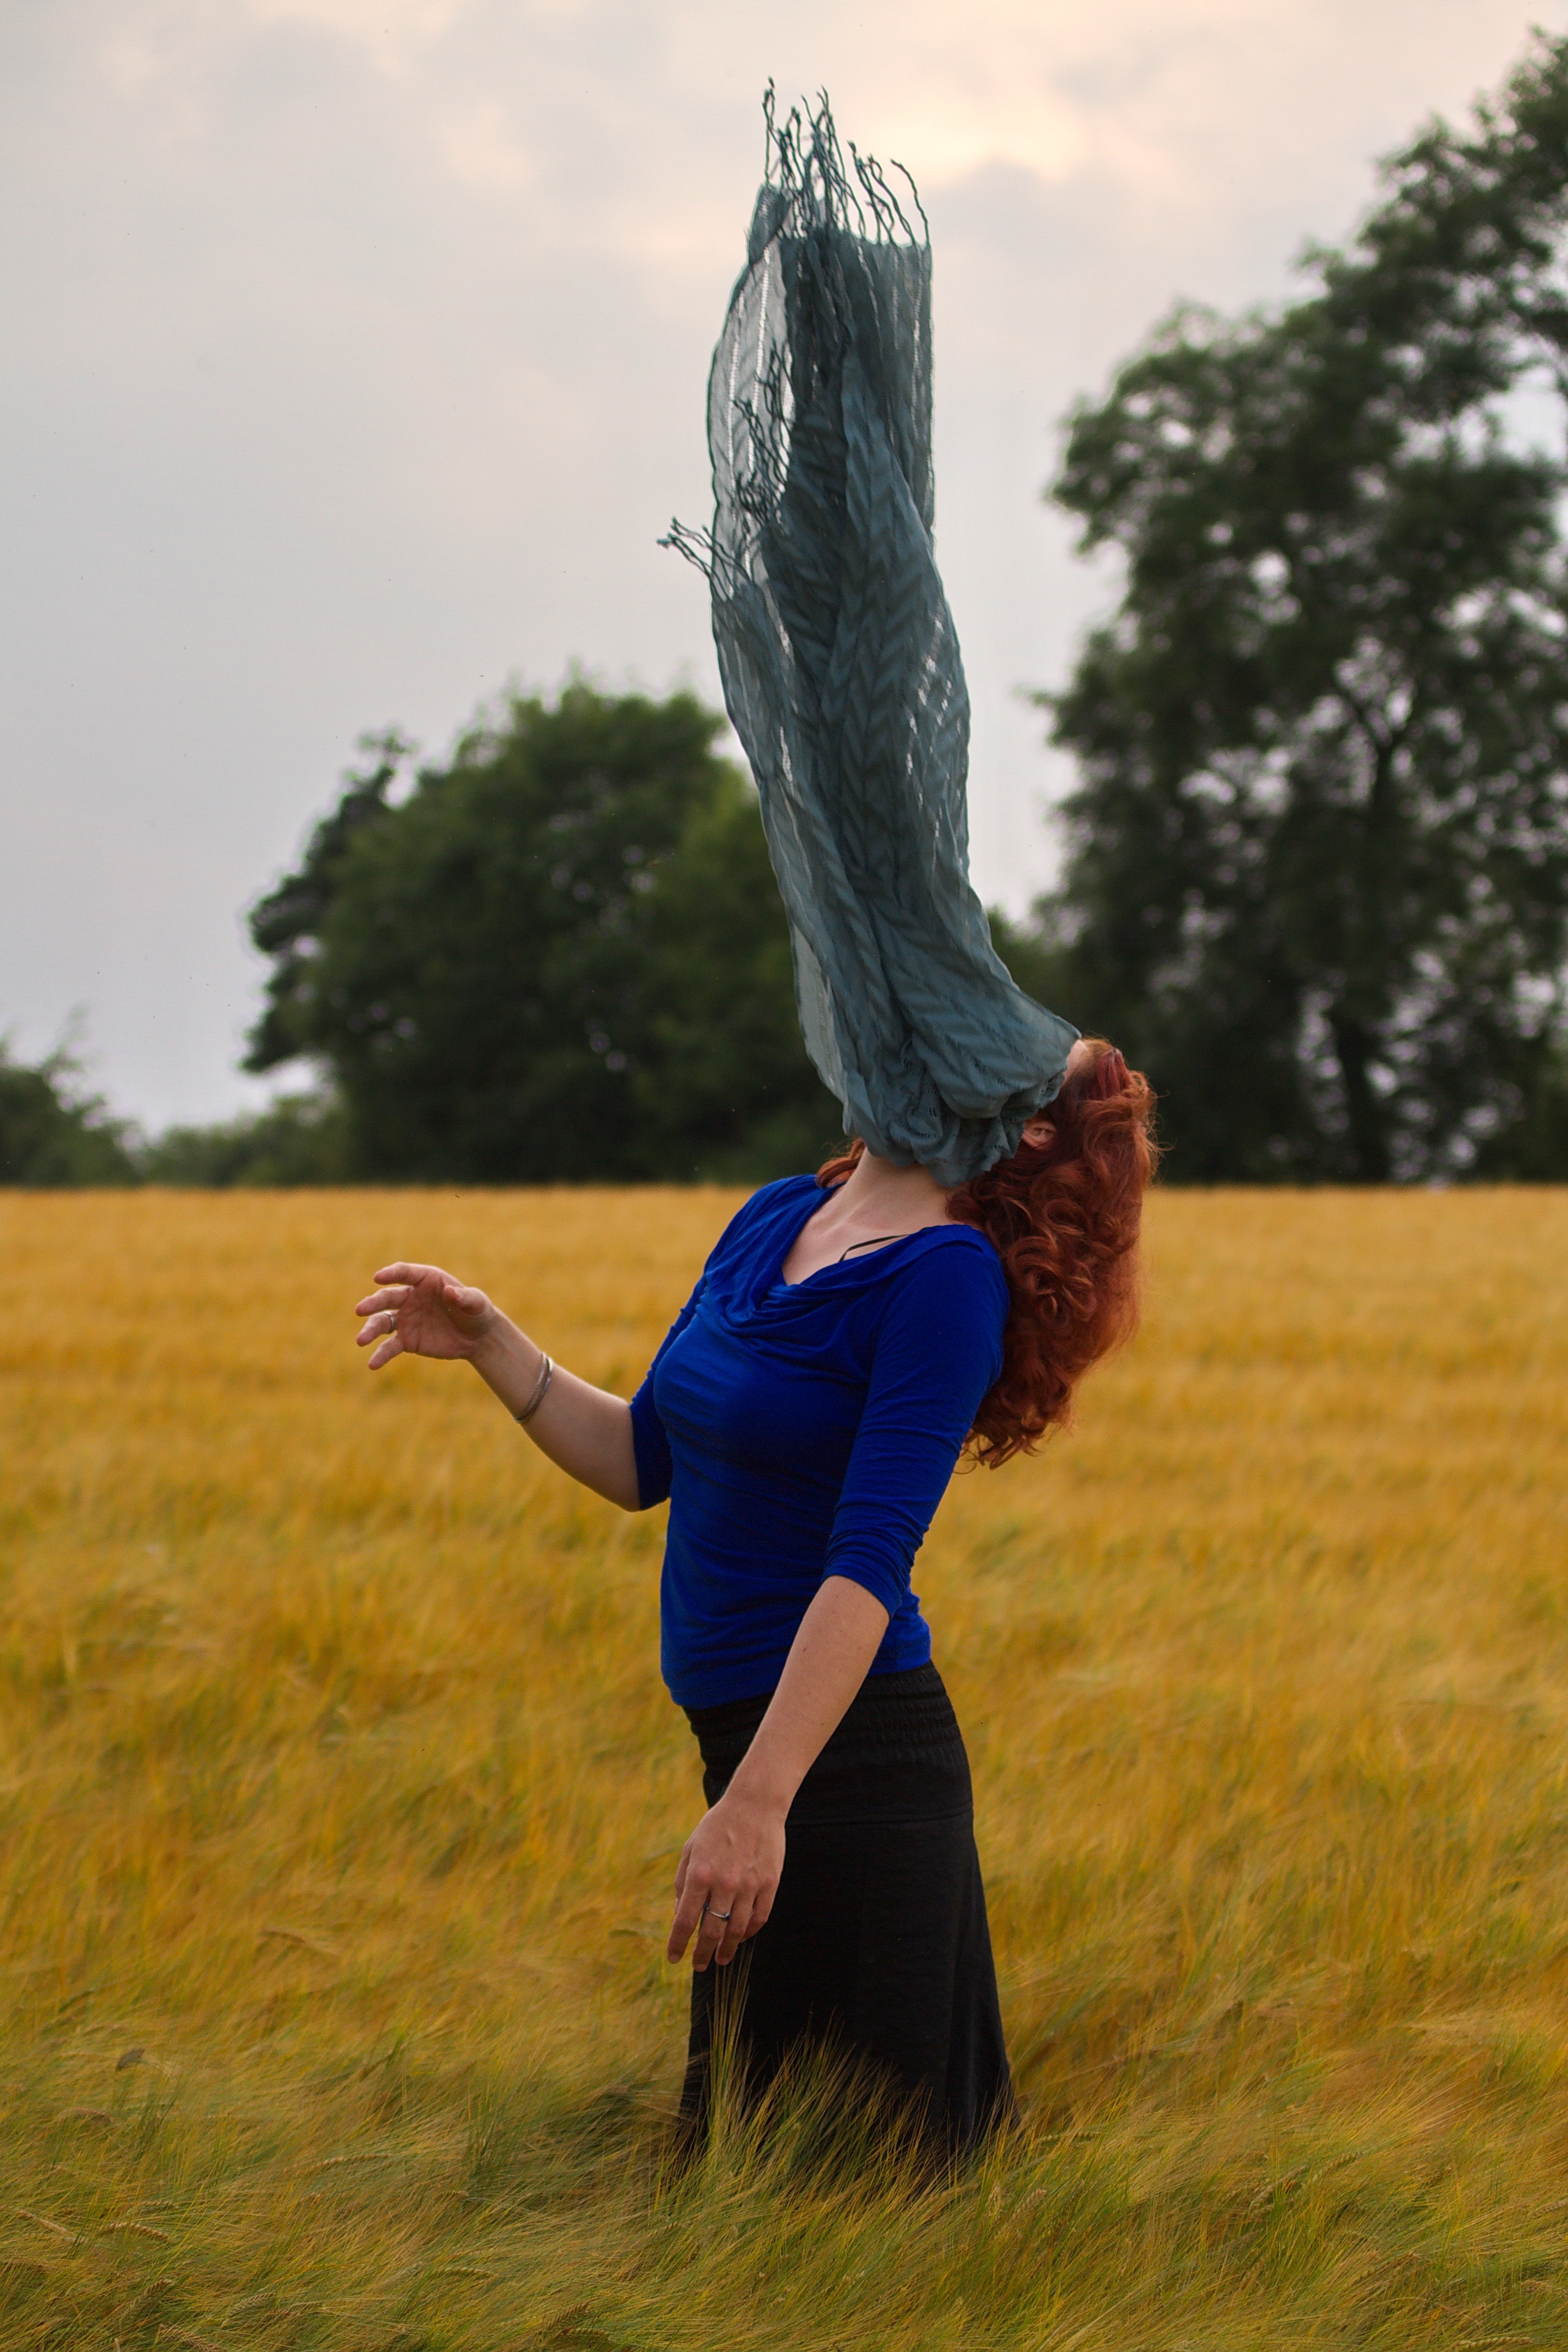
nature, grass, woman, flower, statue, portrait, model, spring, fashion, lady, beauty, pretty, exotic, physical fitness